2008 UEFA Champions League final

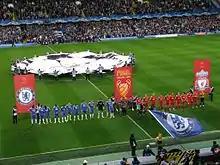
The Chelsea (blue) and Liverpool (red) teams line up side-by-side in front of banners bearing their club crests and the Champions League final logo. In the background, a flag bearing the Champions League logo is waved over the centre circle, while the main stand is further back, full of spectators. In the foreground, Chelsea fans wave blue flags bearing their club crest.

In the group stage, Chelsea were drawn into Group B, along with Schalke 04 of Germany, Rosenborg of Norway and Spanish club Valencia. Chelsea's first match in the group was against Rosenborg at Stamford Bridge, where they were held to a 1–1 draw. Two days later, manager José Mourinho left Chelsea by mutual consent, and was replaced by their director of football, former Israel national team coach Avram Grant. Chelsea's second match was against Valencia, whom they beat 2–1, leaving Chelsea with four points from their two matches. They then faced Schalke in their next two matches; the first was played at Stamford Bridge, with Chelsea winning 2–0, while the return match in Gelsenkirchen ended in a 0–0 draw. Chelsea's final two matches in their group resulted in a 4–0 victory away to Rosenborg and a goalless draw at home to Valencia. Chelsea progressed as group winners with 12 points from six games.